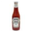
Label: bottle